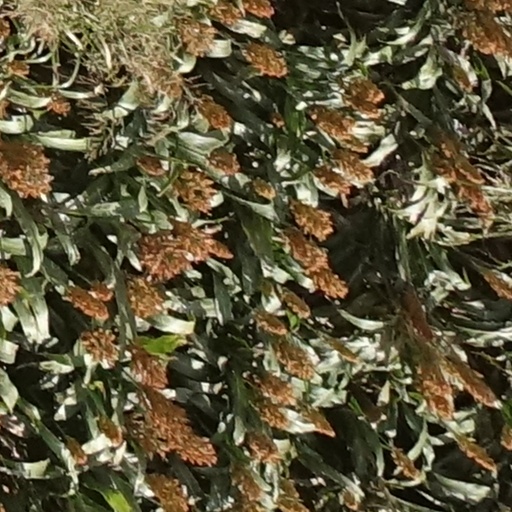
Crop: sorghum